Fazlur Rahman Babu

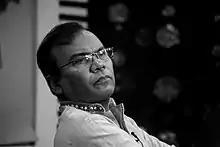
Babu in 2017

Babu started his acting career in 1978 when he joined the theatre group "Baishakhi Natya Ghosthi" in Faridpur. That same year, Babu acted for the first time in a national drama festival. Meanwhile, he joined the Agrani Bank and, in 1983, transferred his banking job to Dhaka, the capital of Bangladesh, where he also joined Mamunur Rashid's Aranyak Natyadal theatre group and debuted his acting with a role in "Saat Purusher Rin". Some of his performances in this theatre group include "Nankar Pala", "Pathar" and "Moyur Shinghashan".